Abies × borisii-regis

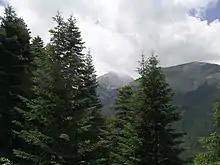
"Abies borisii-regis" in the Pirin Mountains, Bulgaria

It is a large evergreen coniferous tree growing to (exceptionally ) tall and with a trunk diameter of up to . The leaves are needle-like, flattened, long and wide by thick, glossy dark green above, and with two blue-white bands of stomata below. The tip of the leaf is variable, usually pointed, but sometimes slightly notched at the tip, particularly on slow-growing shoots on older trees. The cones are long and broad, with about 150–200 scales, each scale with an exserted bract and two winged seeds; they disintegrate when mature to release the seeds.